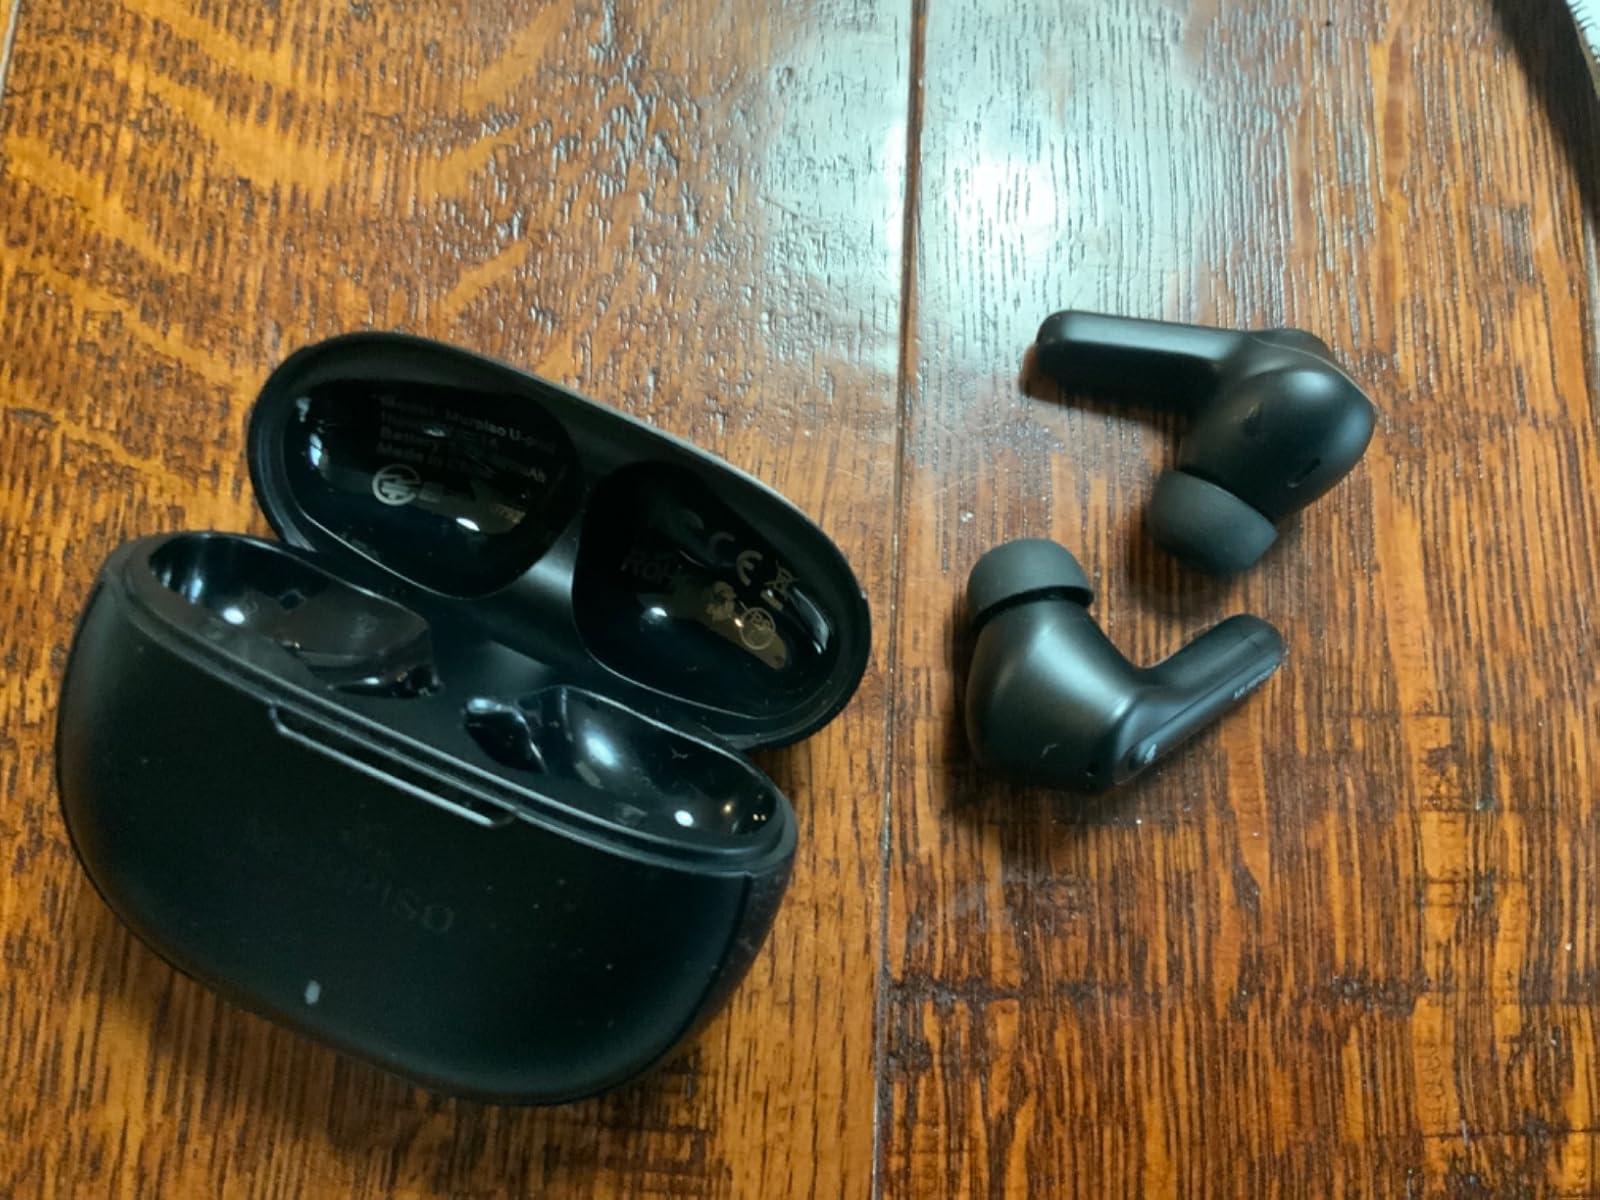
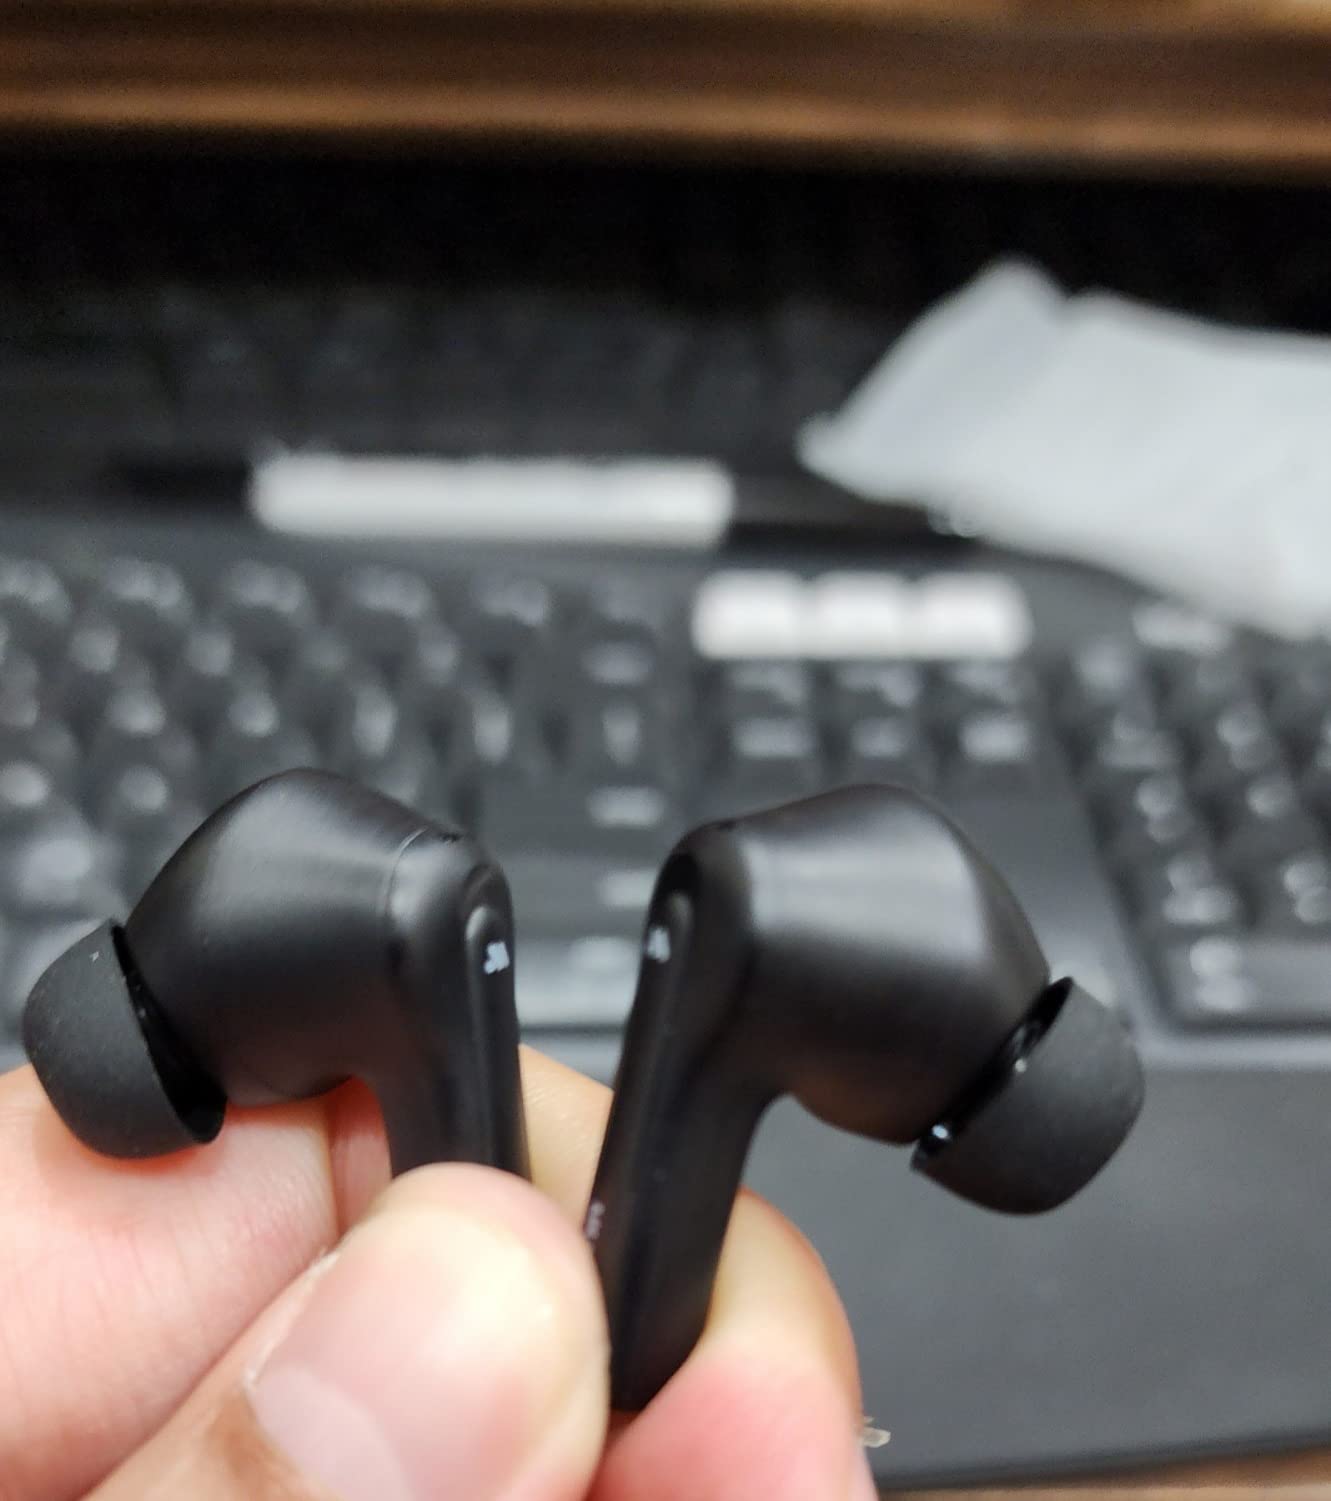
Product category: earbuds
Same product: yes